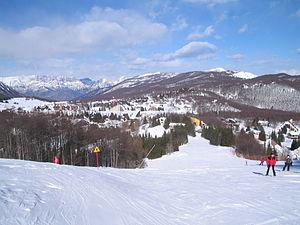
Piancavallo est une localité touristique internationale, en province de Pordenone, dans les Préalpes Carniques de la région autonome du Frioul-Vénétie Julienne. Piancavallo est un hameau de la commune de Aviano.